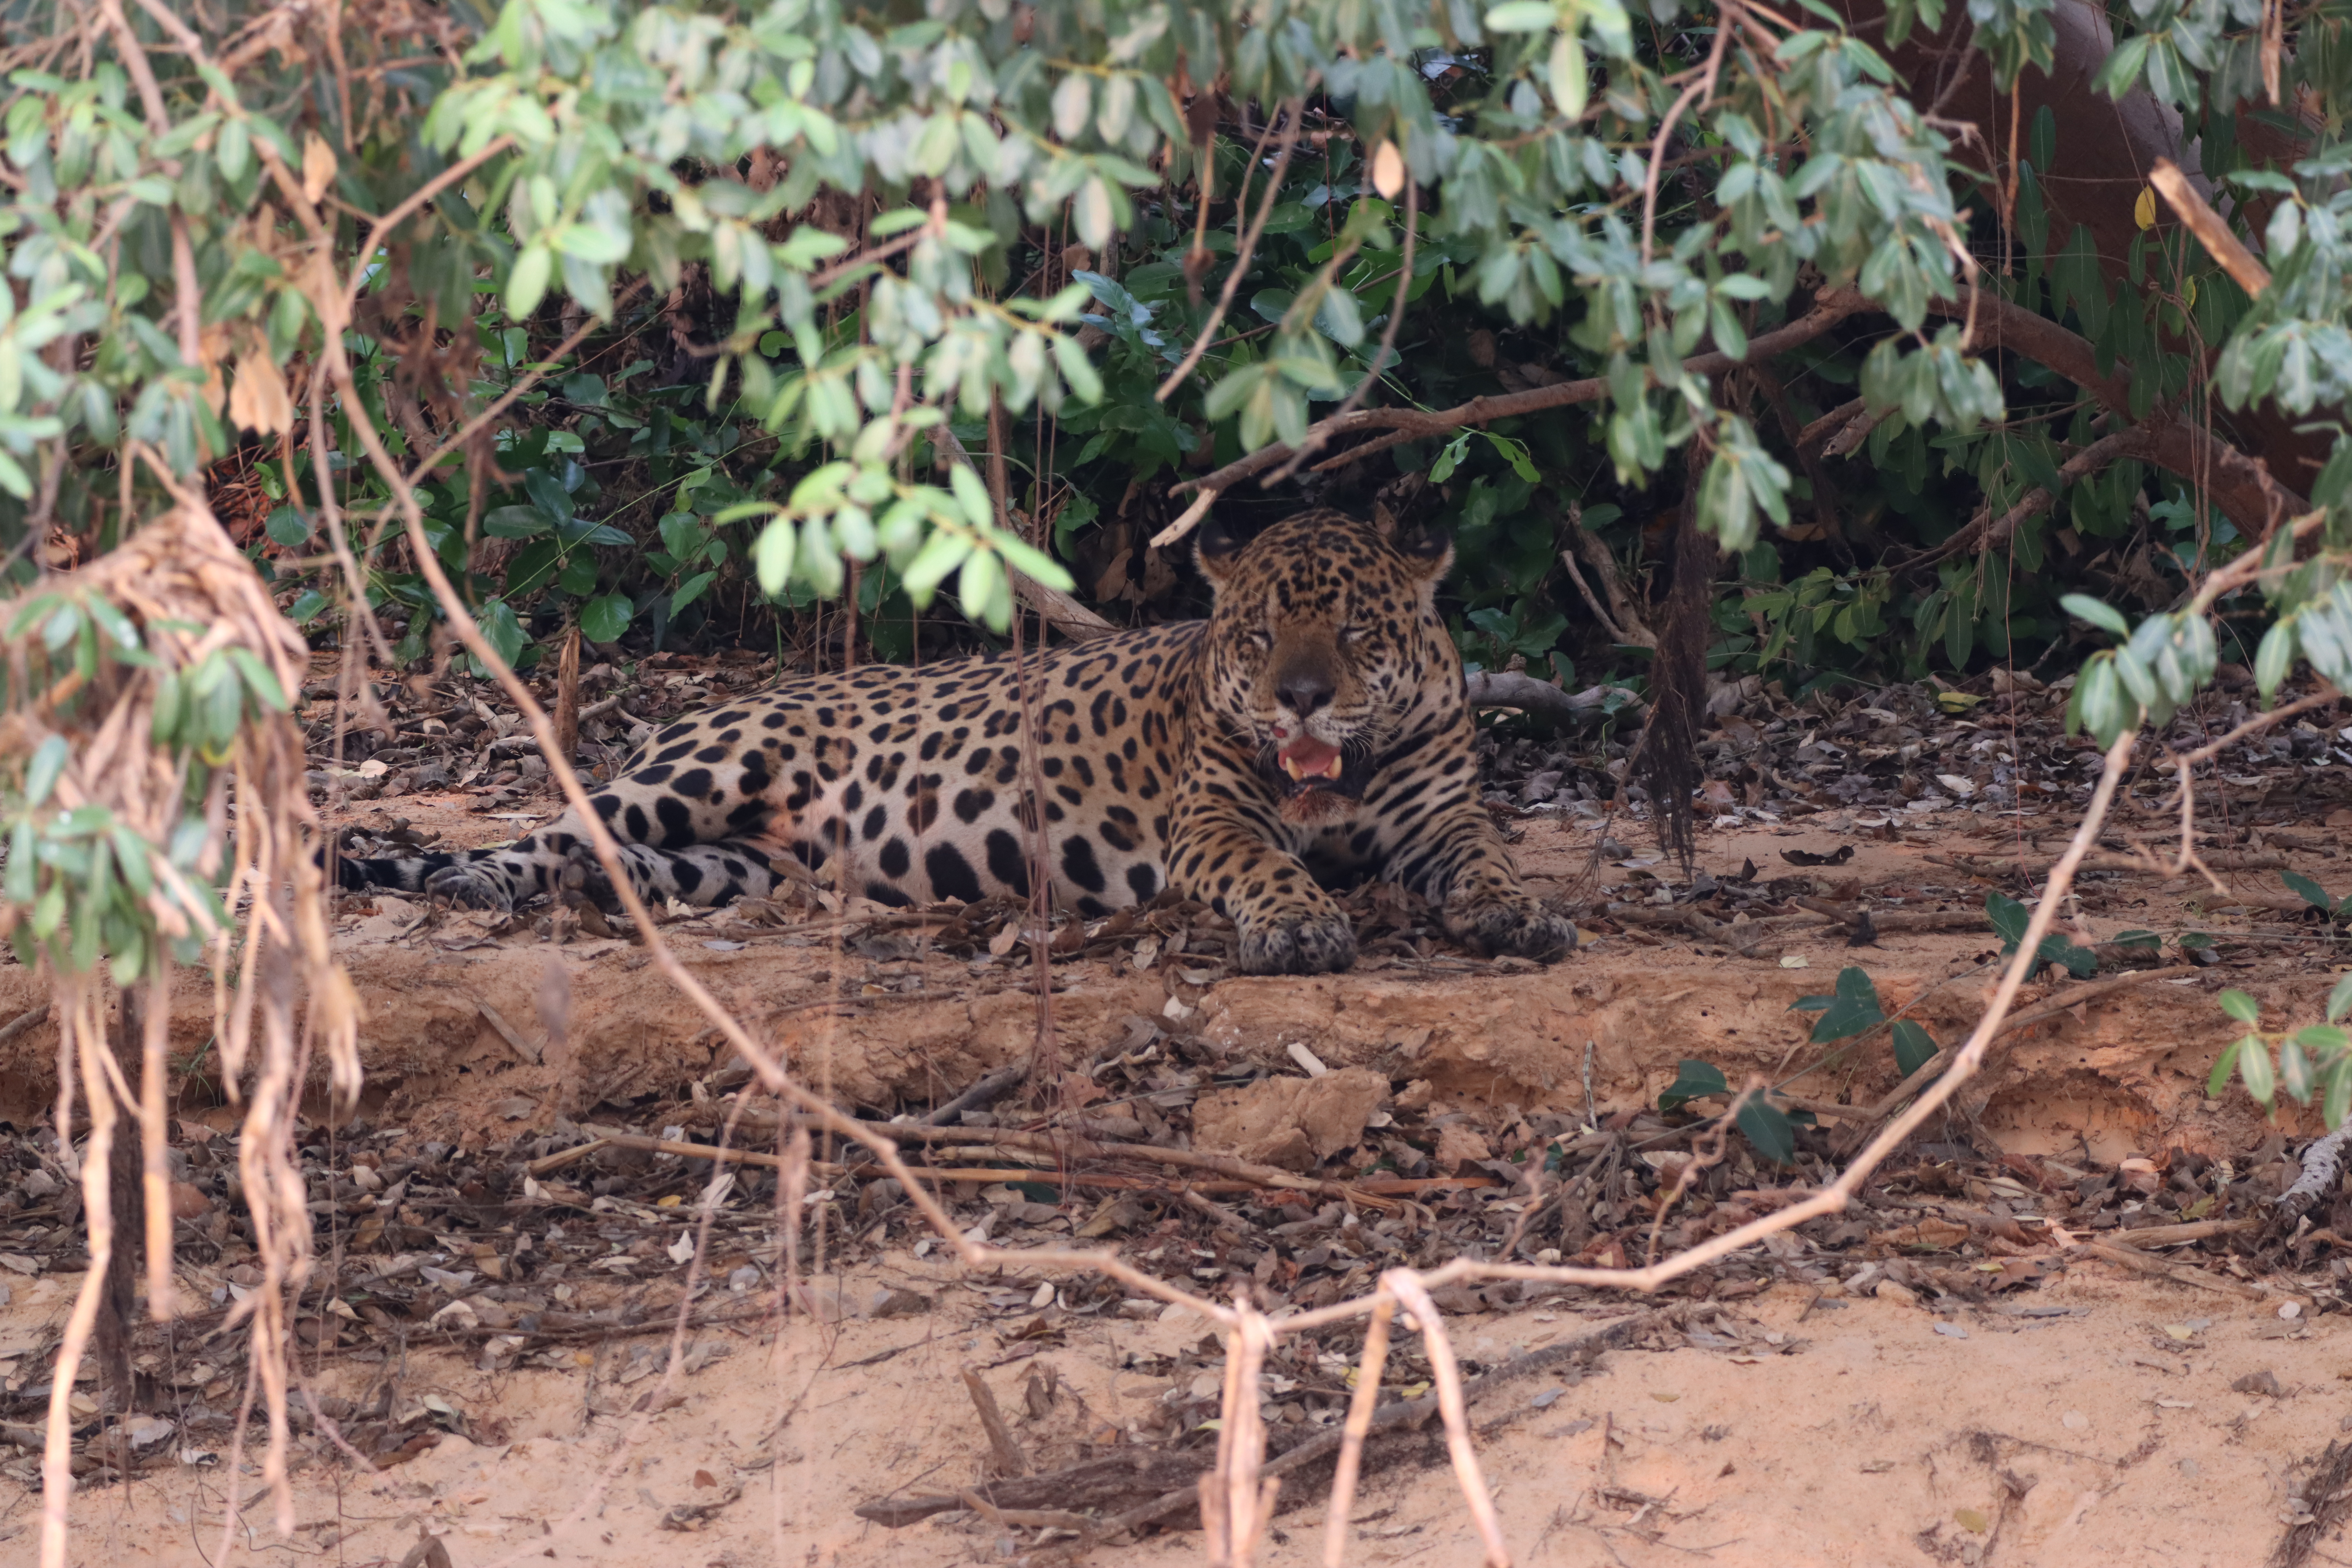
Jaguar: Tomas